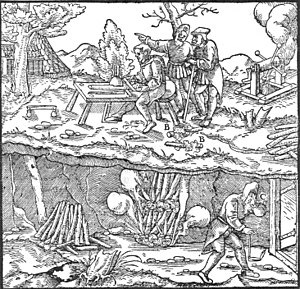
Fyrsetting
Fyrsetting anno 1556 hentet fra Georgius Agricolas De re metallica
Fyrsetting blev brugt i minedrift før sprængstof blev almindeligt. Metoden baserer sig på det forhold, at bjerget udvider sig og sprækker, når det bliver opvarmet.